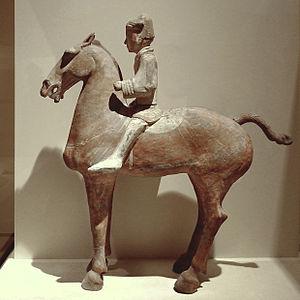
Représentation peinte d'un cavalier. Han de l'ouest (206 av.-8 ap. notre ère). Découvert à Xianyang, Shaanxi en 1965. Cette statuette d'un cavalier trouvée dans la tombe d'un général montre un cheval vigoureux et son cavalier. Celui-ci est assis sur une selle peinte, il porte un manteau court et des chaussures de chanvre, ses cheveux serrés dans une coiffe
L’art chinois, recouvre l'ensemble des arts de culture chinoise dans le monde chinois et la diaspora. La conception occidentale de l'art est utilisée en Chine à l'époque moderne, dans son sens le plus large, pour aborder toutes les formes d'art pratiquées en Chine tout au long de son histoire.
La céramique chinoise, principalement connue pour la porcelaine que les Chinois ont inventée, est riche d'une longue tradition d'innovations techniques et stylistiques.
La dynastie Han qui règne sur la Chine de 206 av. J.-C. à 220 apr. J.-C., est fondée par Liu Bang, un chef de guerre d'origine paysanne qui est passé à la postérité sous le nom d'empereur Han Gaozu. Seconde dynastie impériale chinoise, elle succède à la dynastie Qin, qui a unifié la Chine après avoir conquis tous les Royaumes combattants et est suivie de la période des Trois Royaumes.